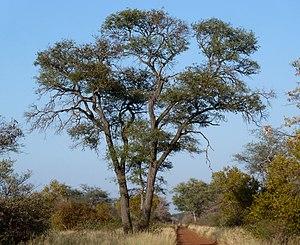
Senegalia est un genre de plantes dicotylédones de la famille des Fabaceae, sous-famille des Mimosoideae, à répartition pantropicale, qui comprend plus de 60 espèces acceptées.